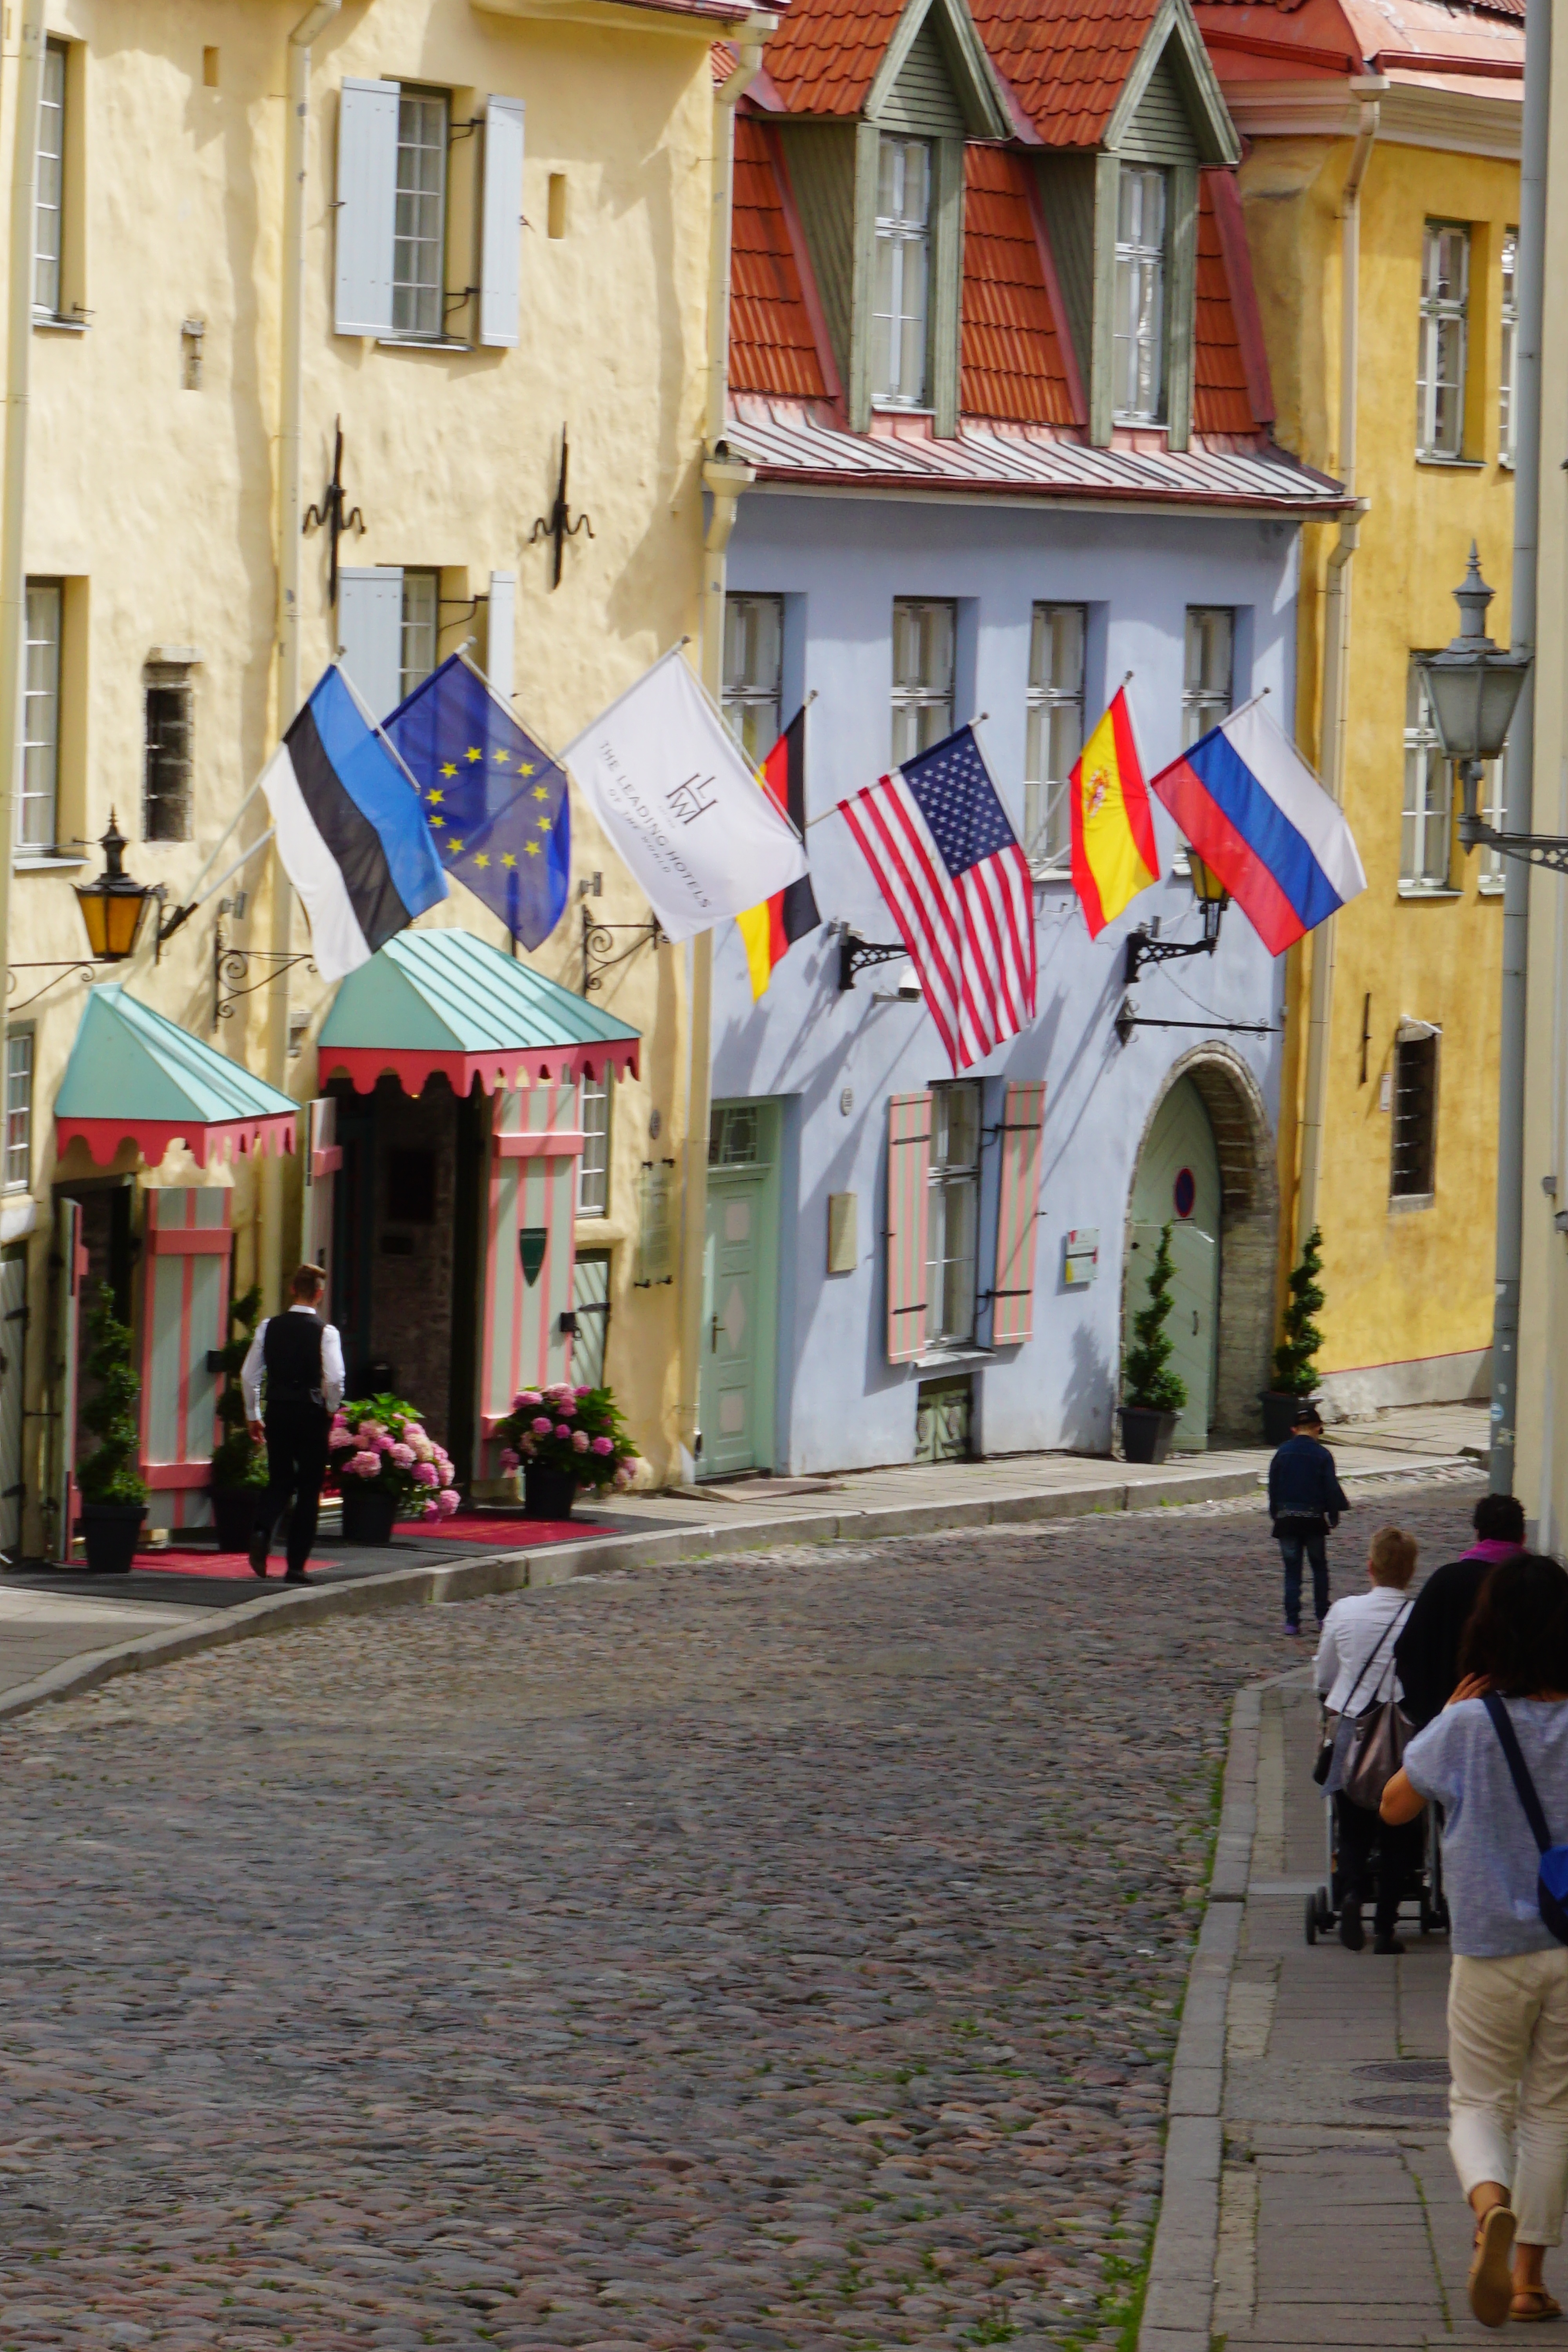
pedestrian, road, street, town, cobblestone, travel, europe, color, holiday, tourism, medieval, international, hotel, infrastructure, flags, languages, neighbourhood, urban area